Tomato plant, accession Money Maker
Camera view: vertical (180 deg); turntable rotation: 210 degrees
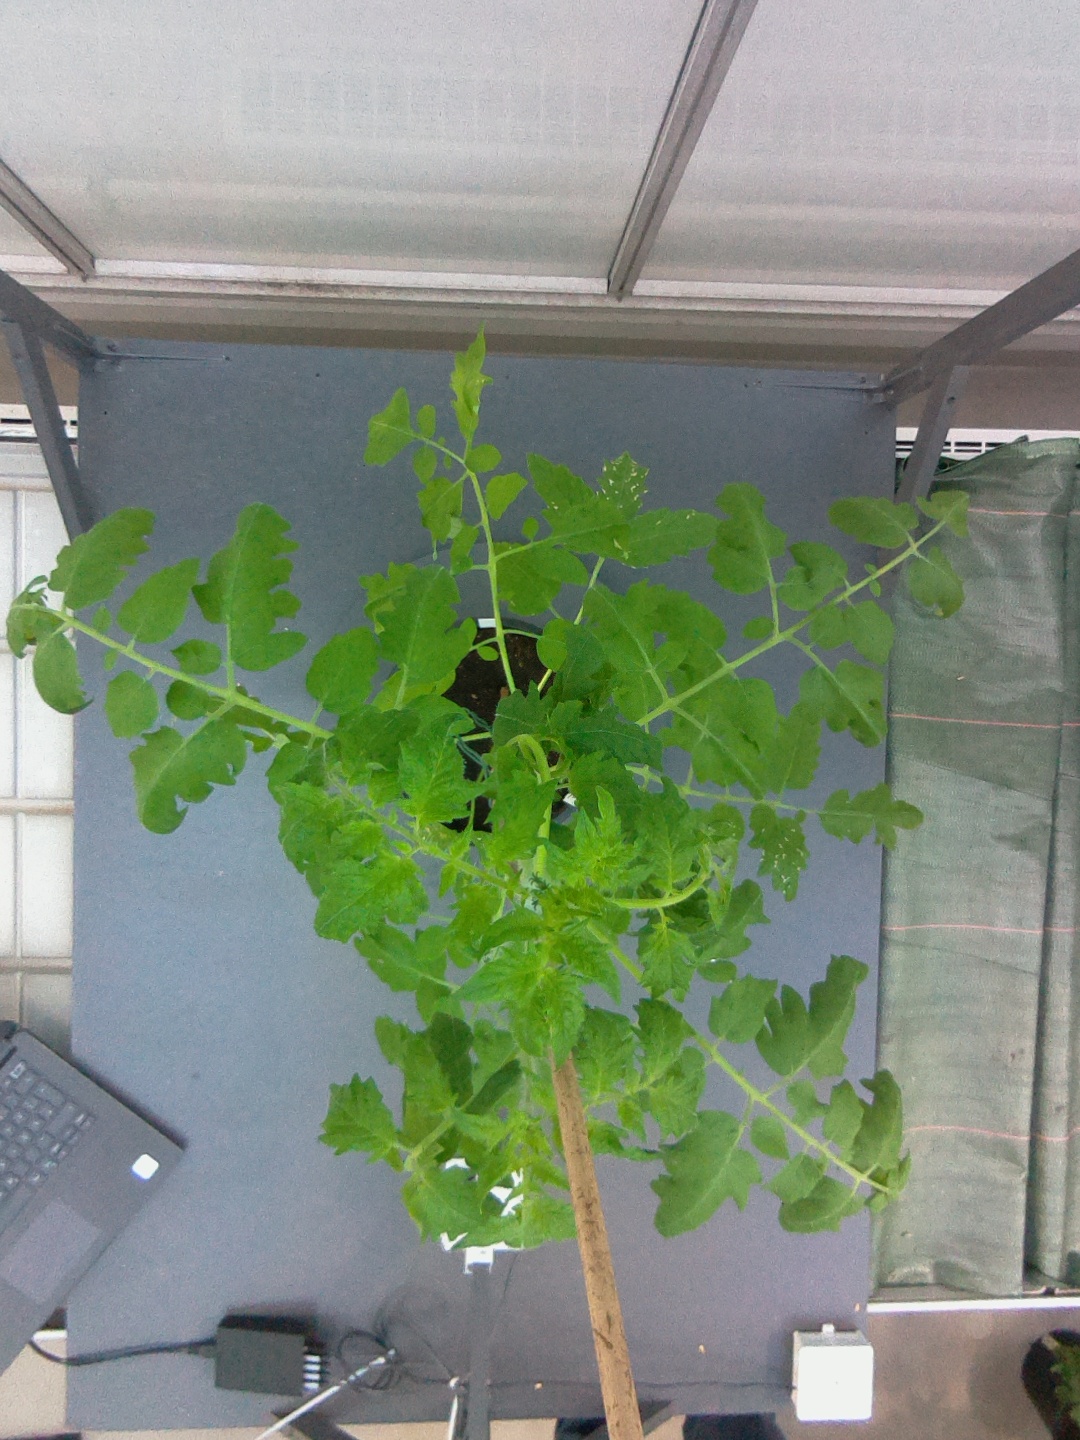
BBCH growth stage 53: 3 inflorescences visible